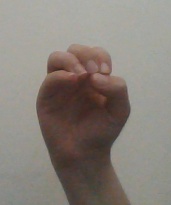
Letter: ha